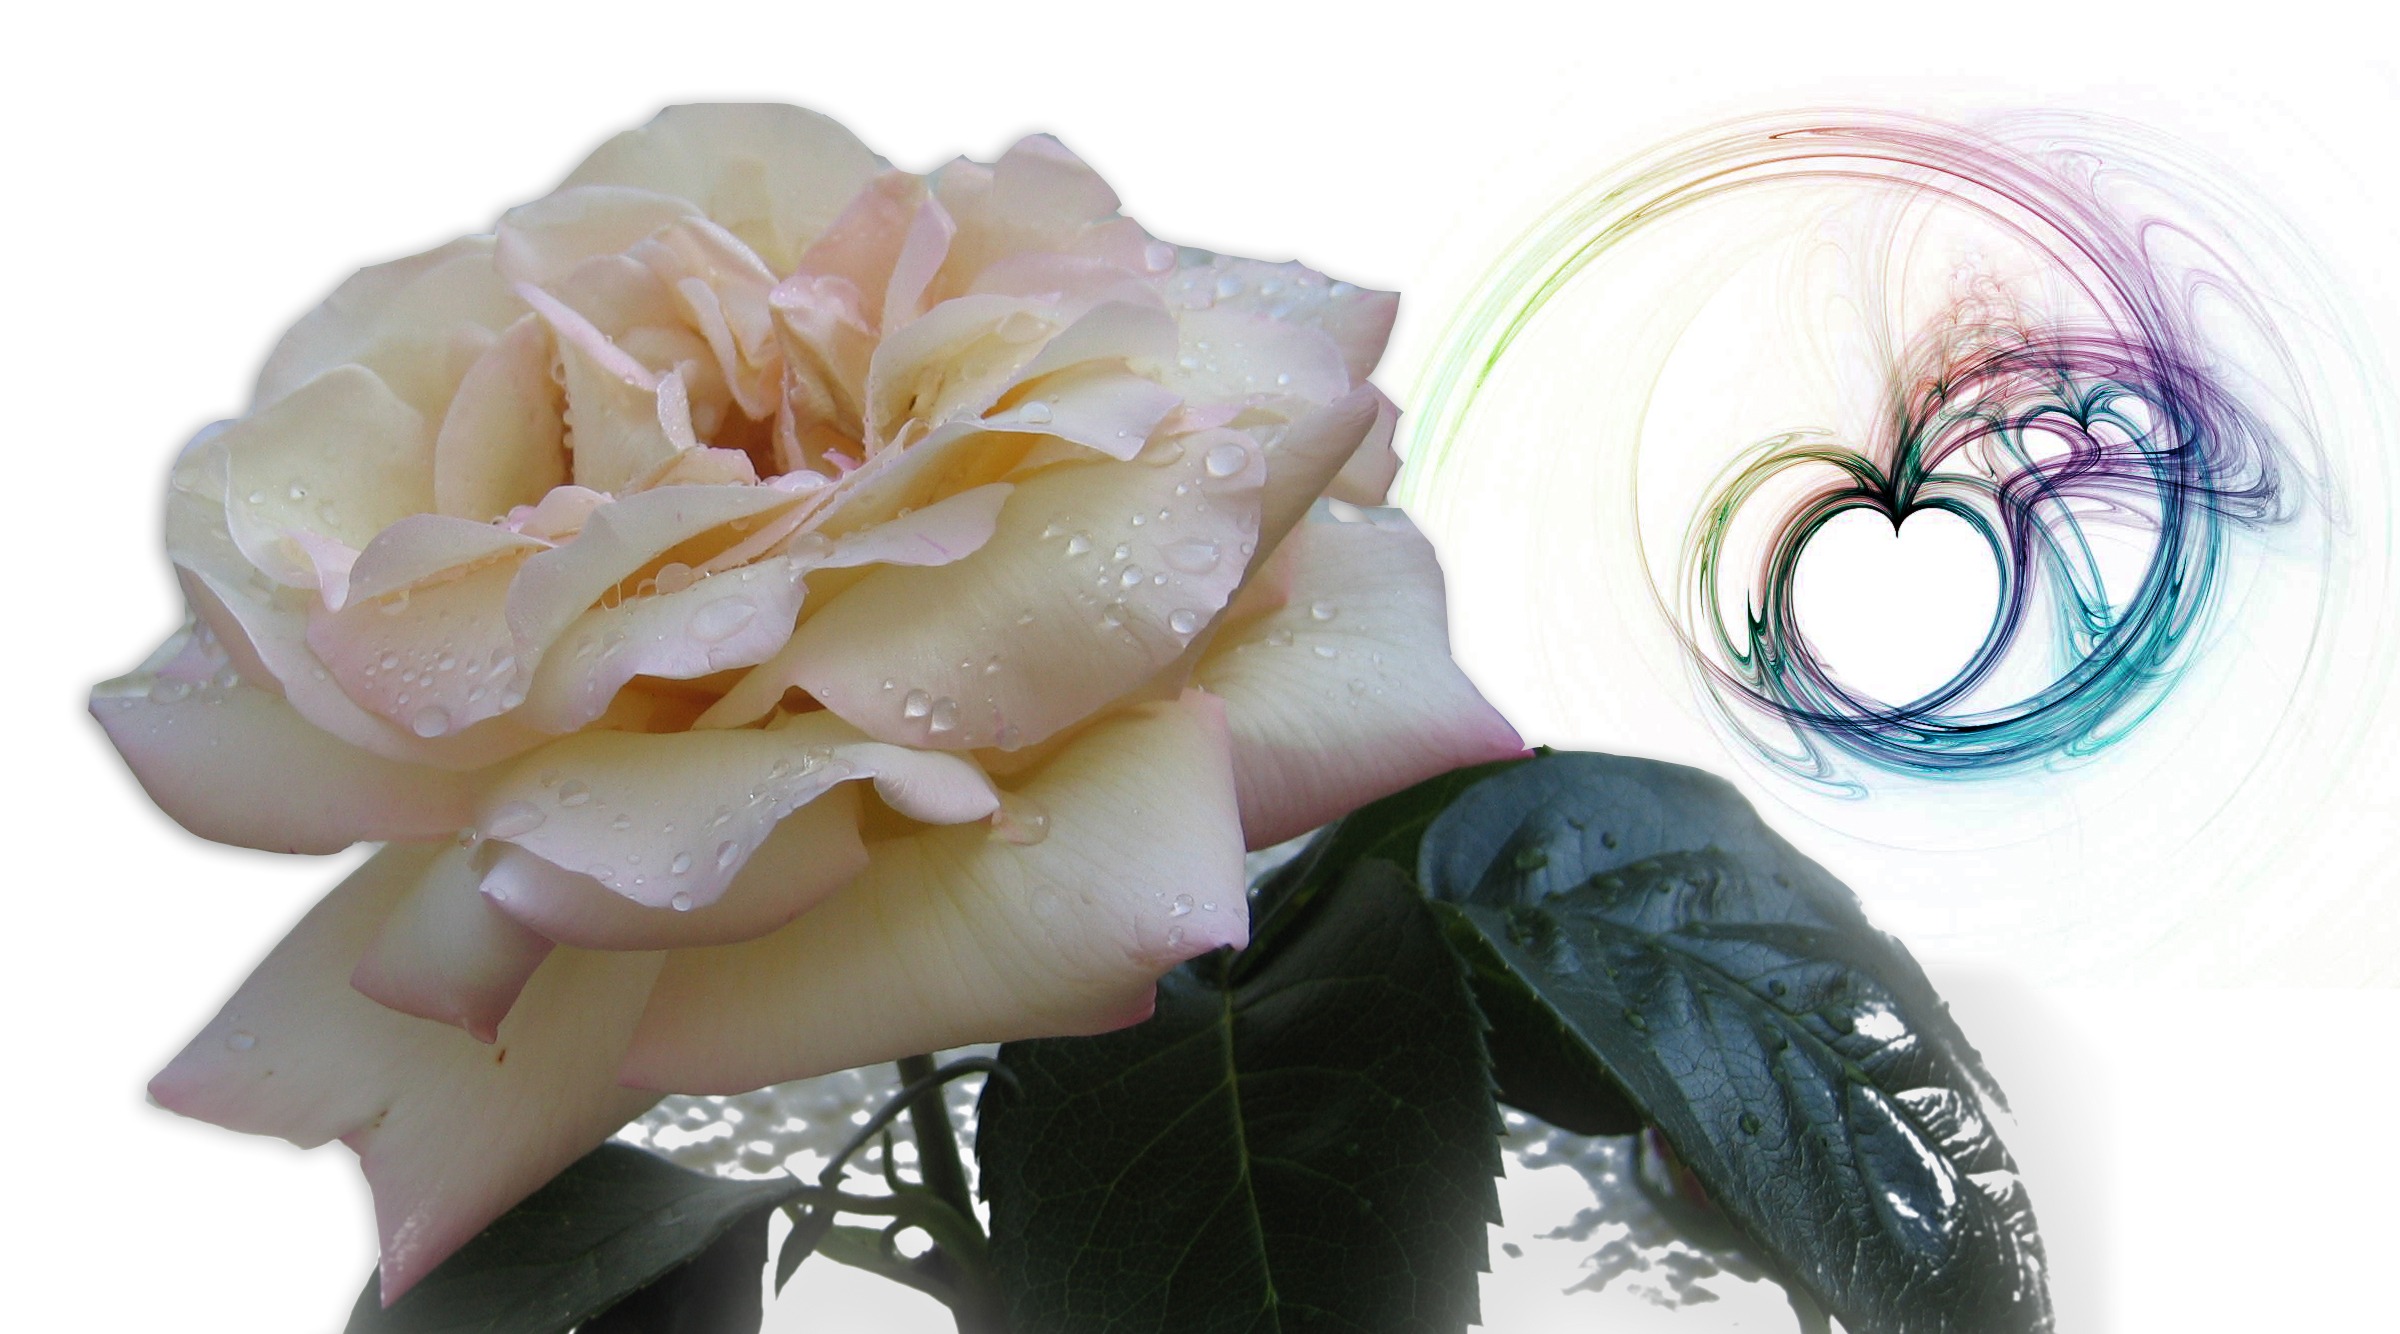
abstract, plant, flower, petal, raindrop, love, heart, rose, decoration, romance, romantic, decor, flora, drip, thank you, affection, festival, relationship, eye, postcard, organ, luck, tender, greeting, greeting card, february, drop of water, tenderness, valentine's day, loyalty, flowering plant, rose family, flower bouquet, land plant